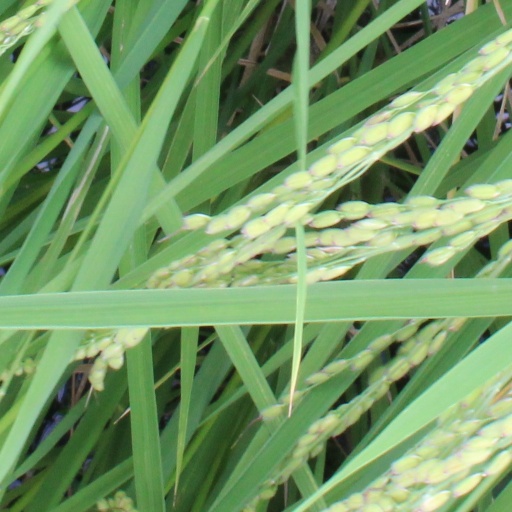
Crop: rice